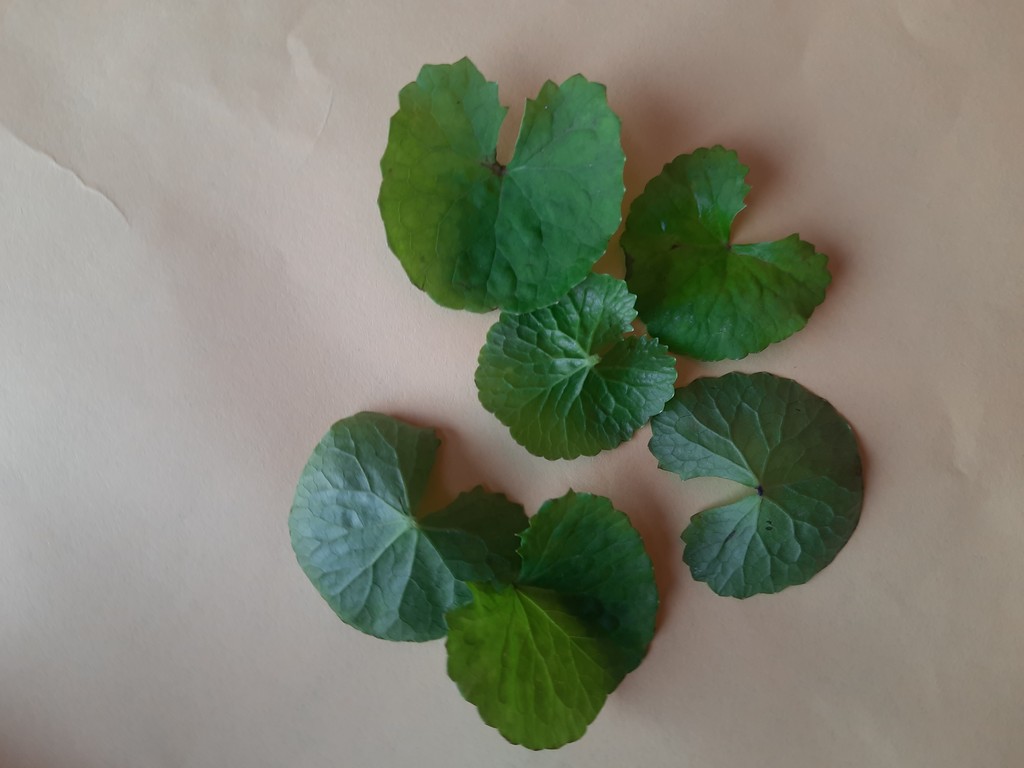
Label: Healthy